Soussans

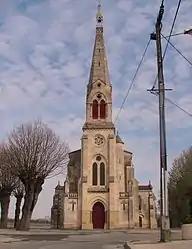
The church in Soussans

Soussans is a commune in the Gironde department in Nouvelle-Aquitaine in southwestern France.